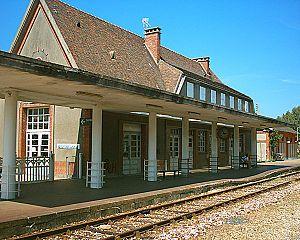
La liste des gares de Basse-Normandie, est une liste des gares ferroviaires, haltes ou arrêts, situées en Région Basse-Normandie.
La gare de Villers-sur-Mer est une gare ferroviaire française de la ligne de Mézidon à Trouville-Deauville, située sur le territoire de la commune de Villers-sur-Mer, à environ 1,5 km du centre ville de la station balnéaire, dans le département du Calvados en région Normandie.